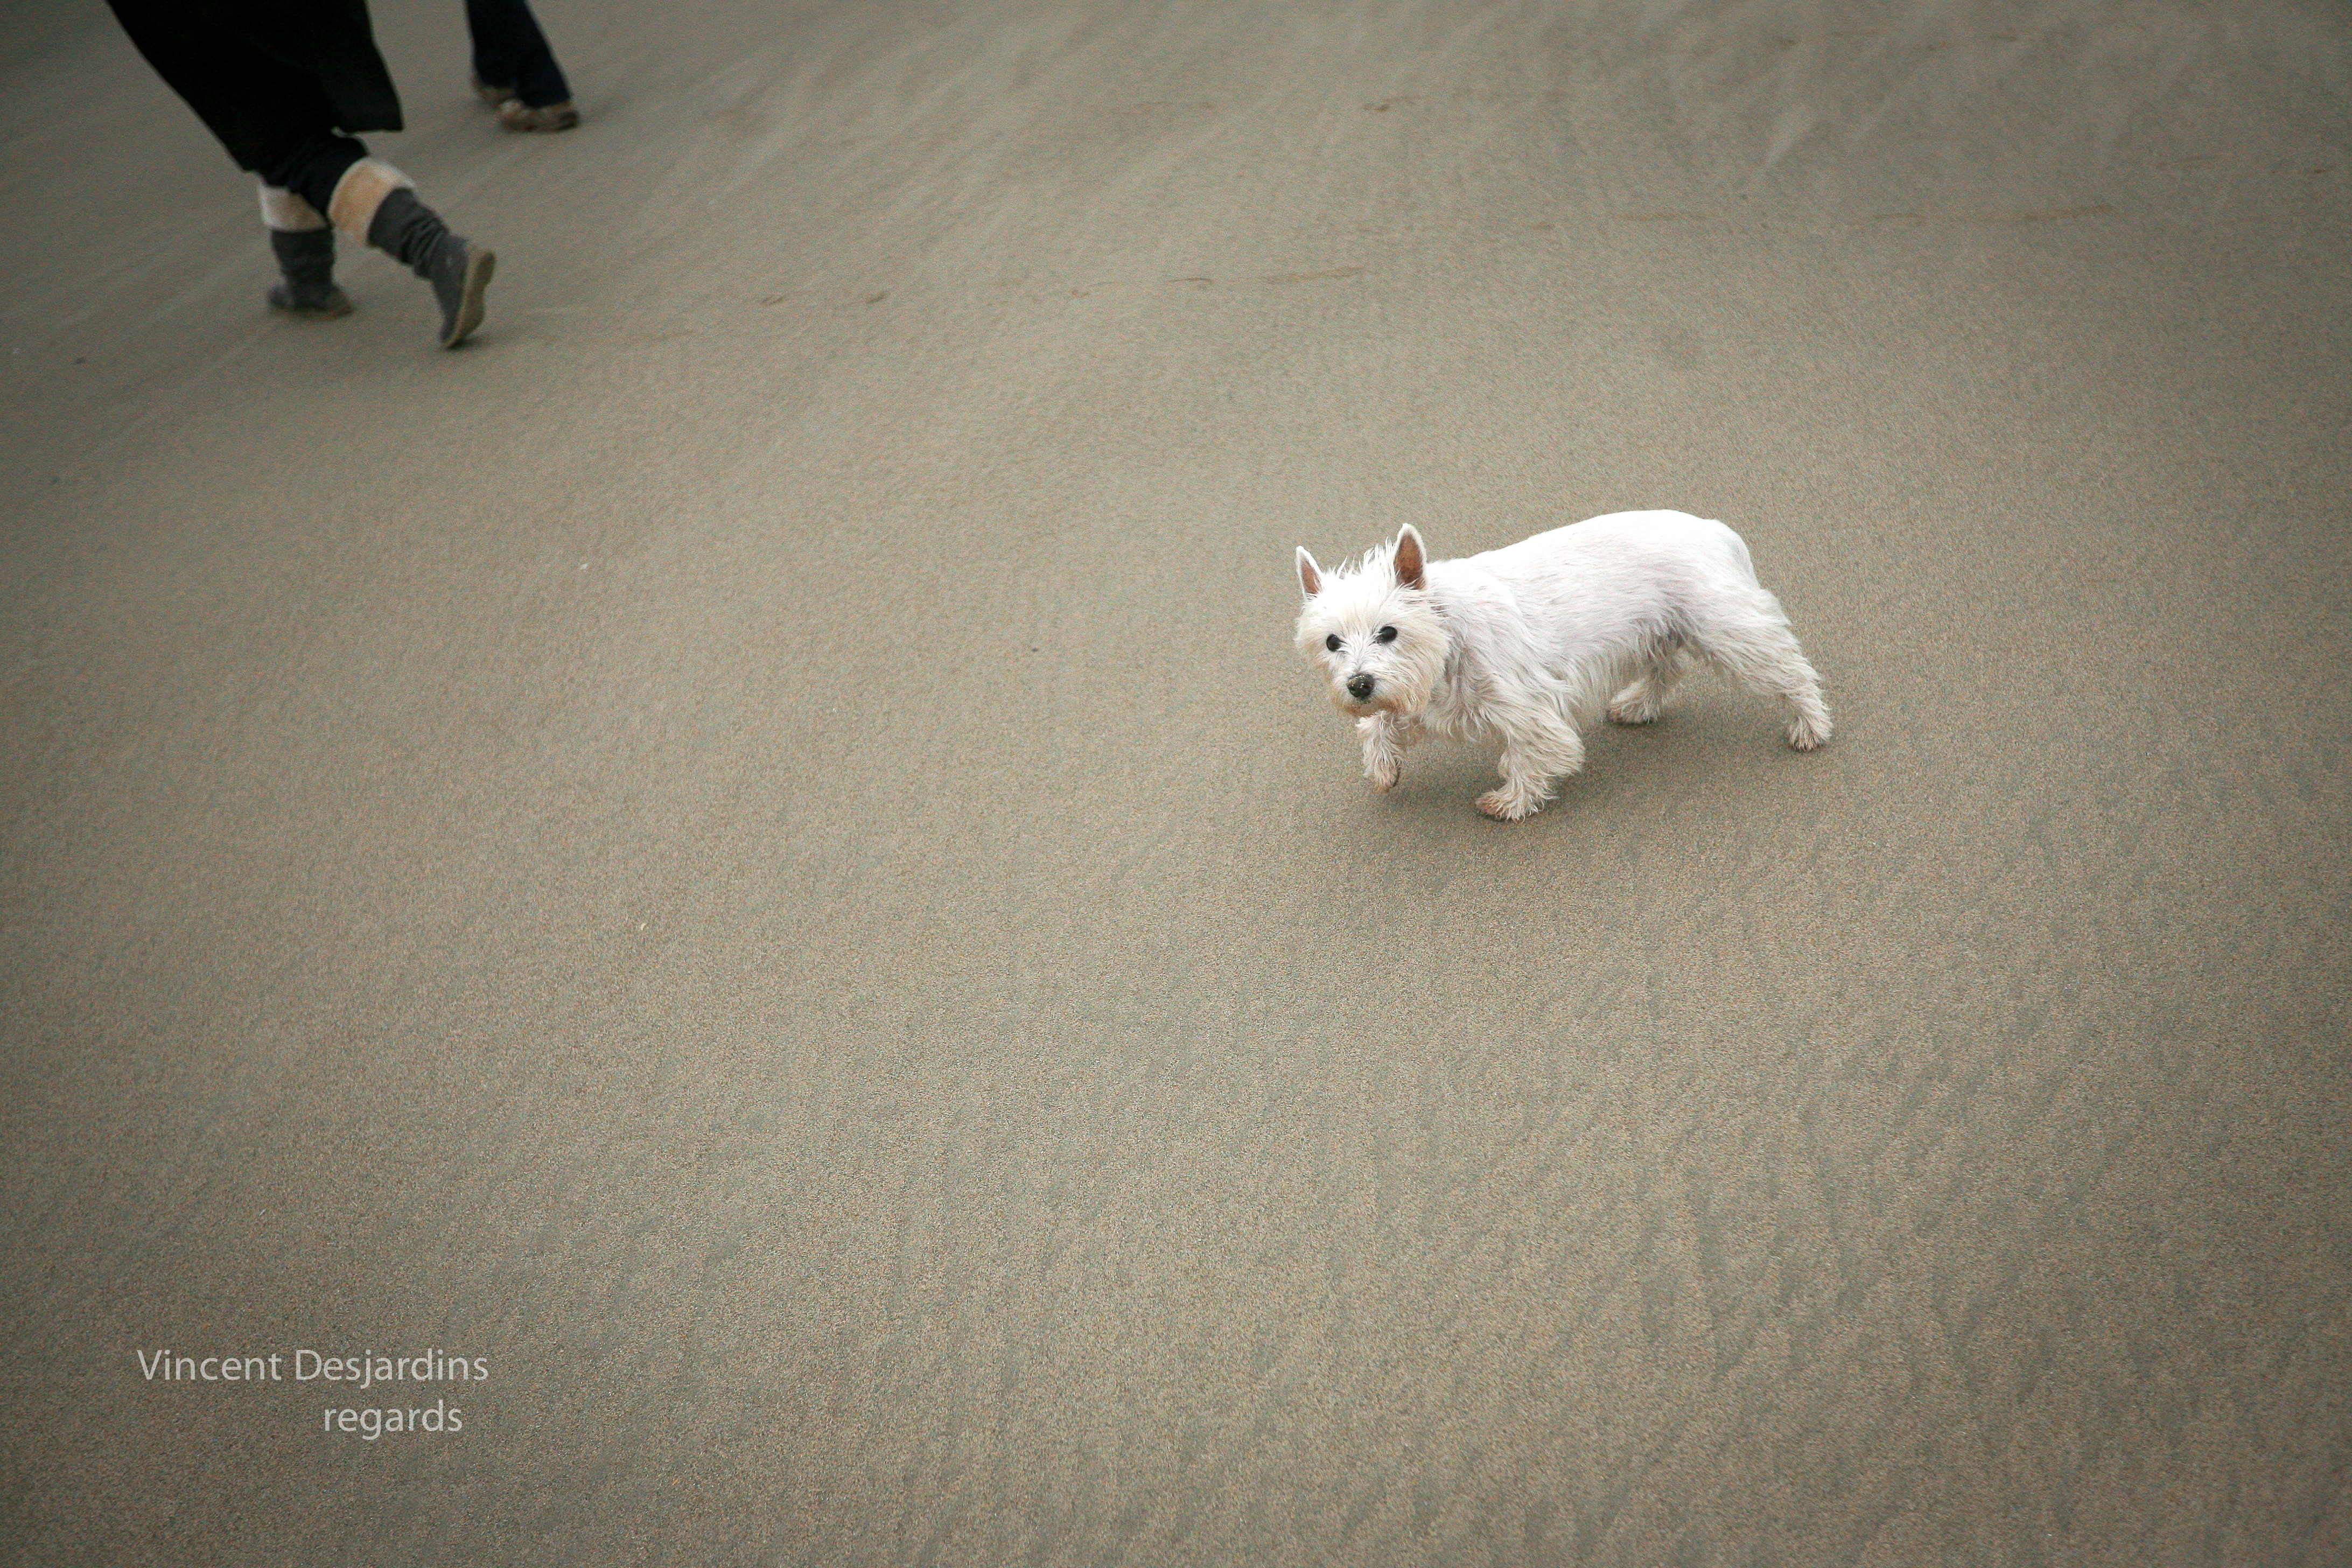
white, puppy, dog, france, cat, mammal, chien, skin, vertebrate, terrier, enduro, pasdecalais, cotedopale, stellaplage, enduropale, dog like mammal, west highland white terrier